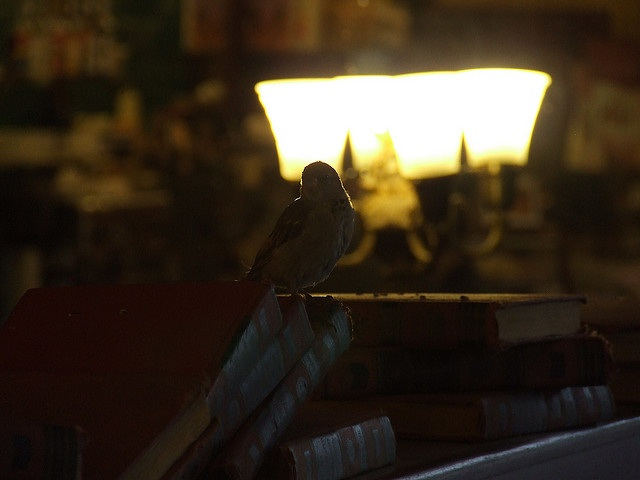
A bird perched on top of stacked books.
A bird sitting on books back-lit by a light.
A bird in a dark room perched on a stack of books.
A bird standing on a pile of boos in front of a lamp.
A large light glows brightly in the background.